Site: brandenburg
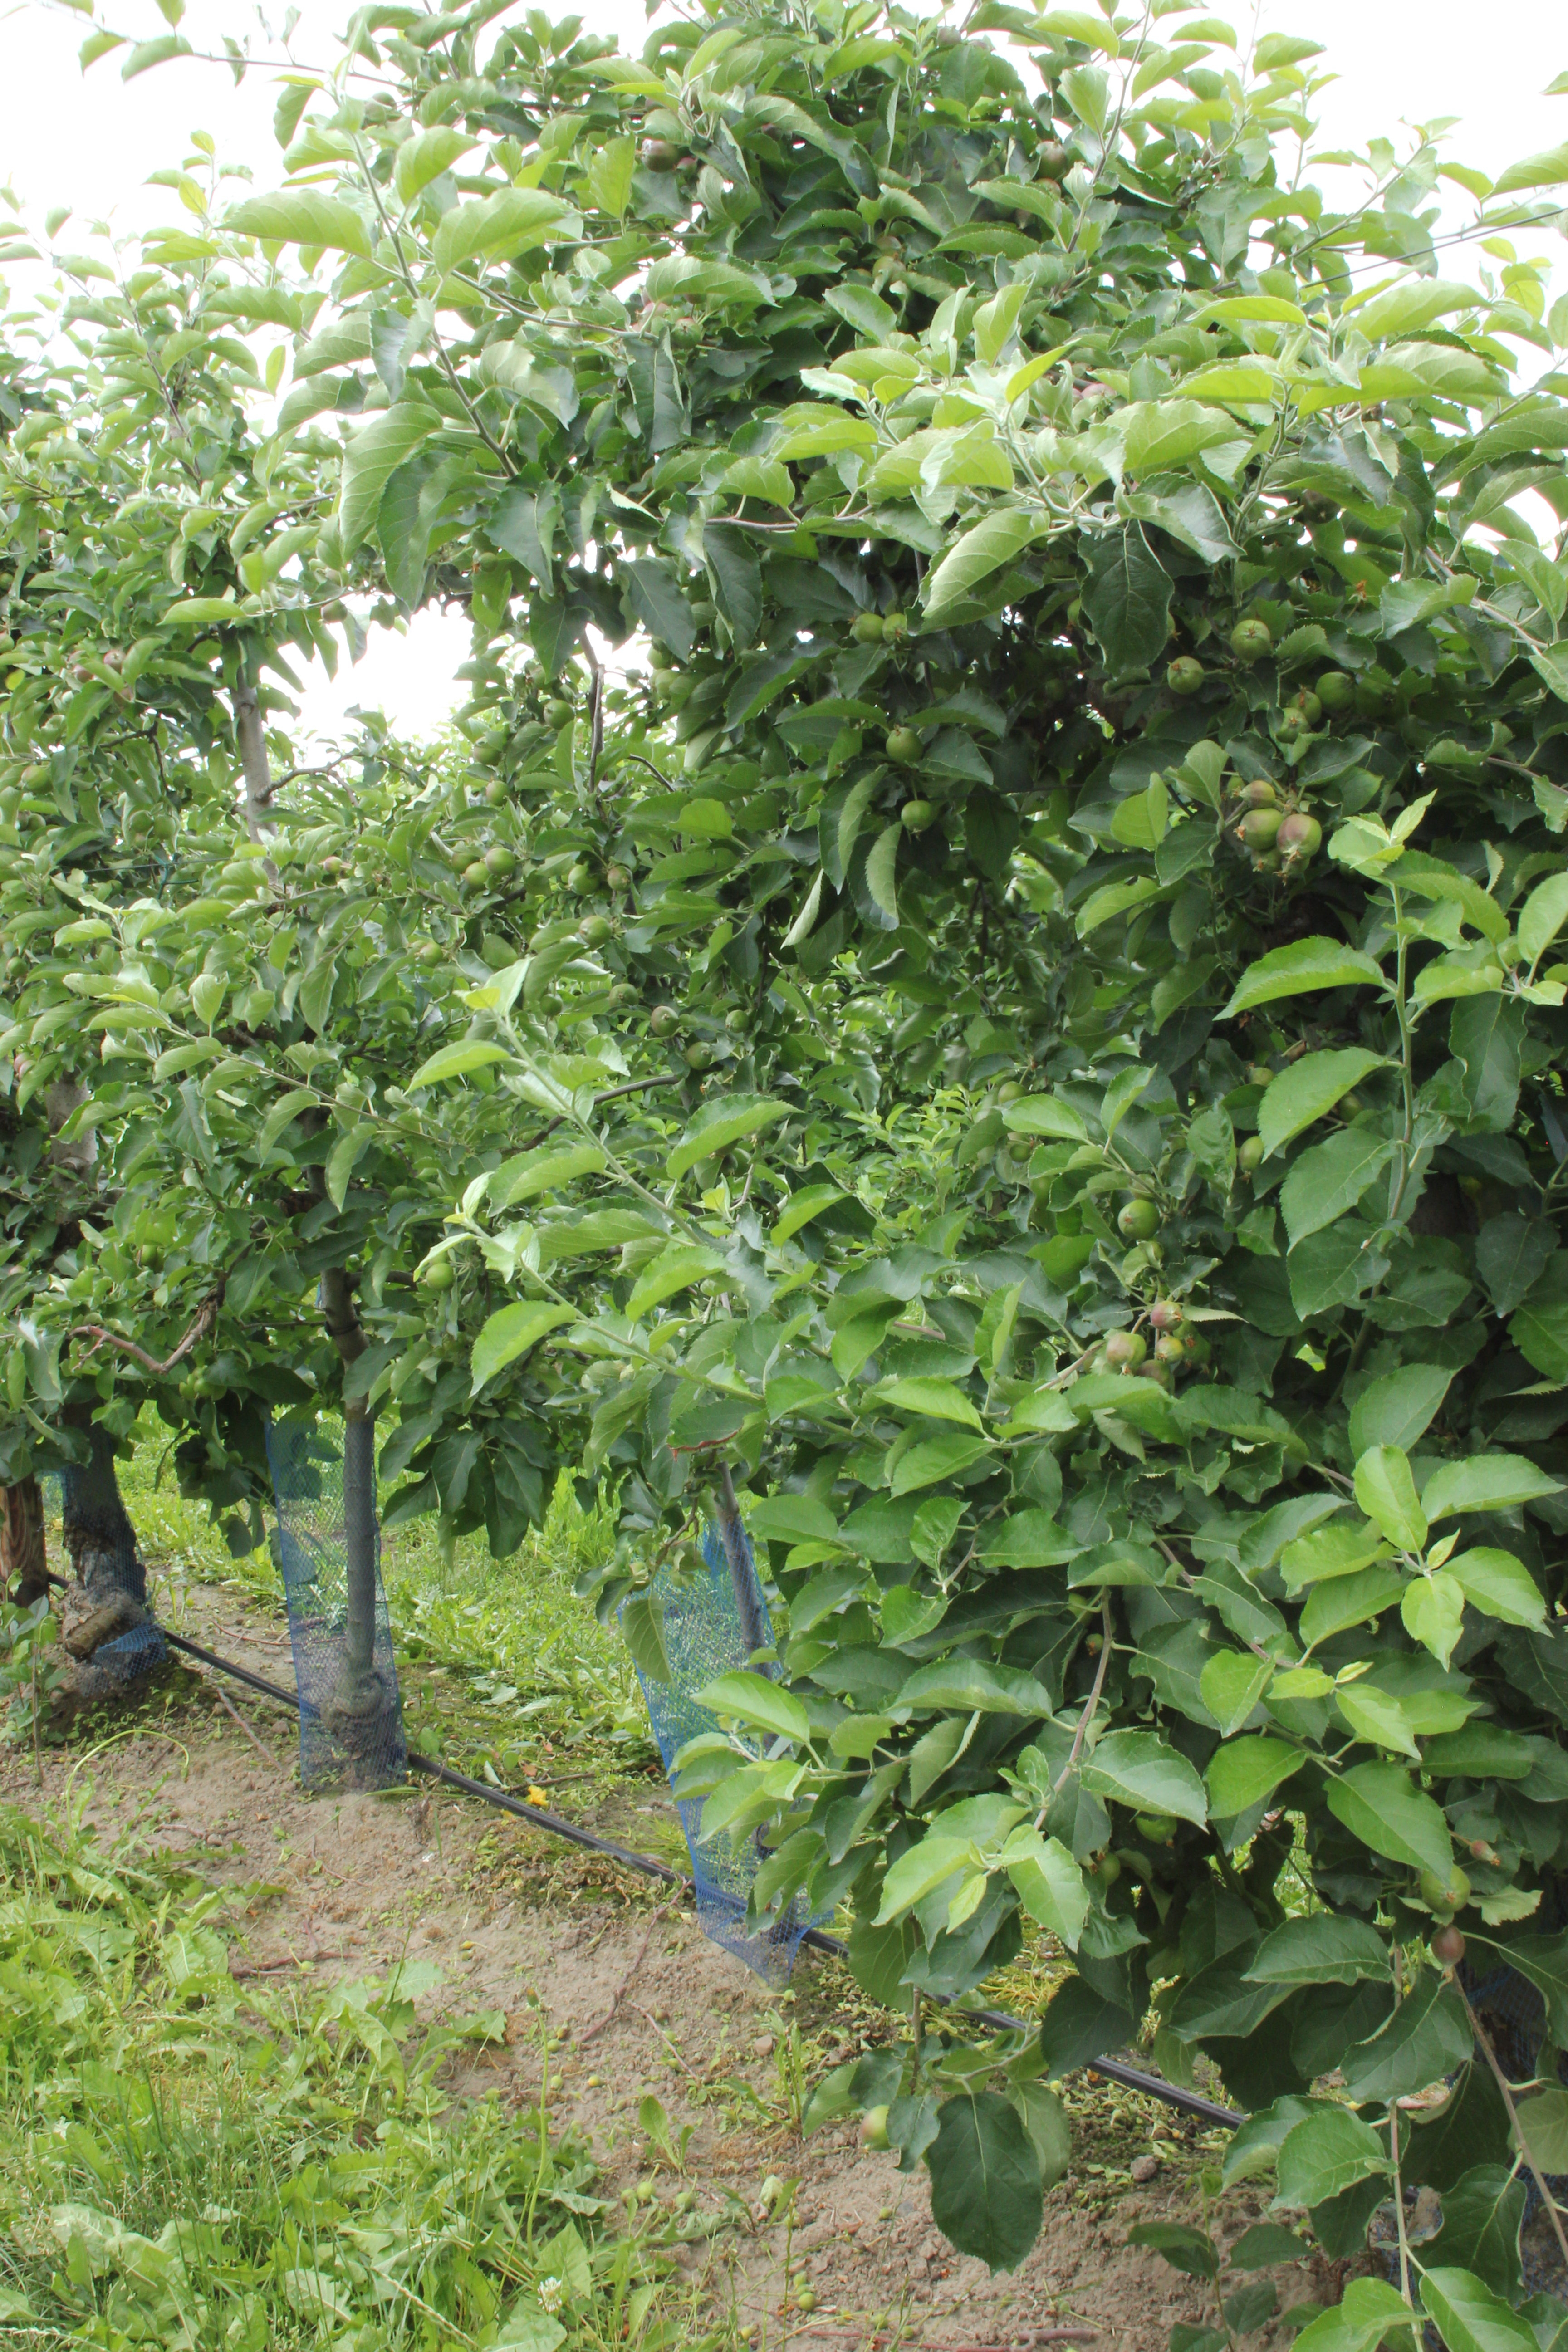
Growth stage (BBCH 73): Development of fruit